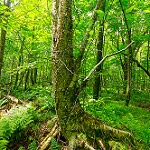
Label: forest